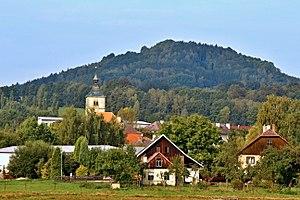
Brniště est une commune du district et de la région de Liberec, en République tchèque. Sa population s'élevait à 1 353 habitants en 2018.